Hagen Reinhold

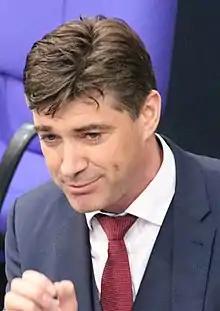

Hagen Reinhold (born 23 March 1978) is a German politician of the Free Democratic Party (FDP) who has served as a member of the Bundestag from the state of Mecklenburg-Vorpommern from 2017 to 2023.